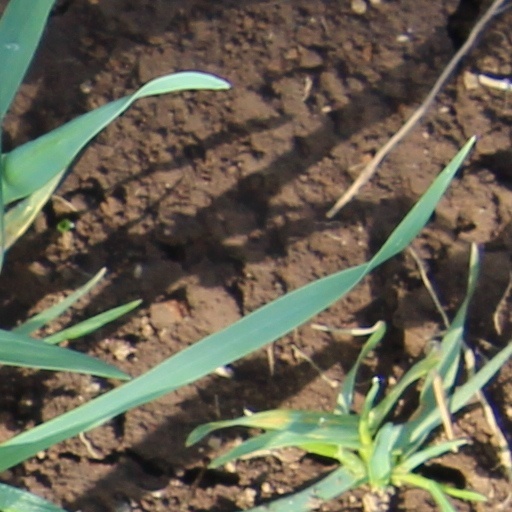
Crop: wheat